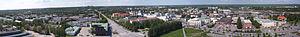
Seinäjoki, ville de l'ouest de la Finlande, est la capitale de la région d'Ostrobotnie du Sud. C'est la 6ᵉ ville de la province de Finlande occidentale. Elle est bordée par la rivière Seinäjoki, la rivière du mur.